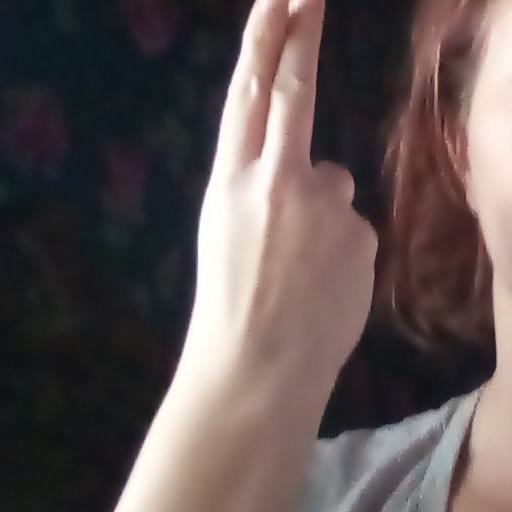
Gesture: two_up_inverted